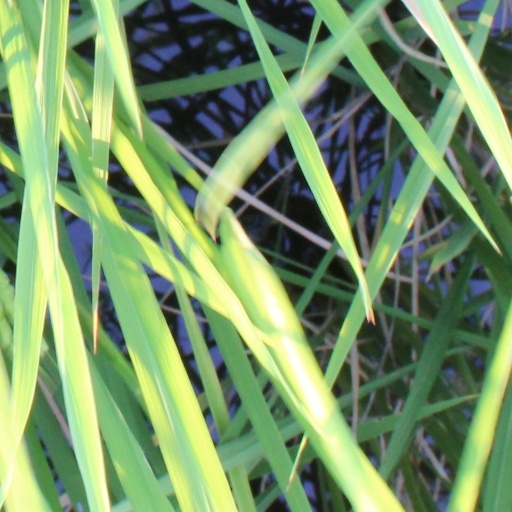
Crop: rice